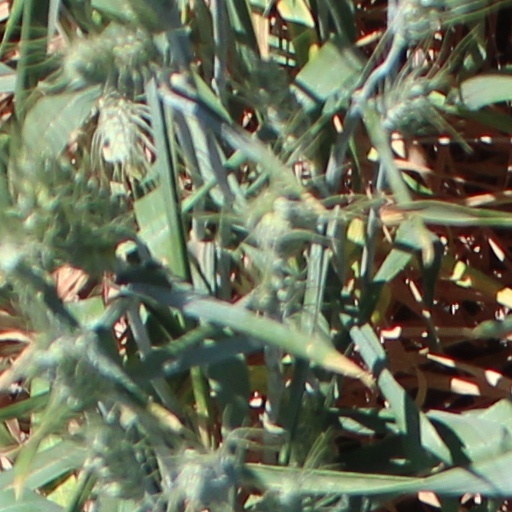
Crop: wheat